The Fool (2014 film)

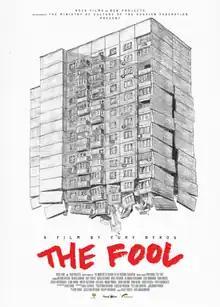
Film poster

The Fool is a 2014 Russian crime drama film written and directed by Yuri Bykov. It had its international premiere at the 2014 Locarno International Film Festival, where it won the Best Actor Award (Bystrov).